Answer in natural language. Considering the relative positions, is Doorway (marked A) to the left or right of black cylindrical bin with lid (marked C)? Choose between the following options: right or left
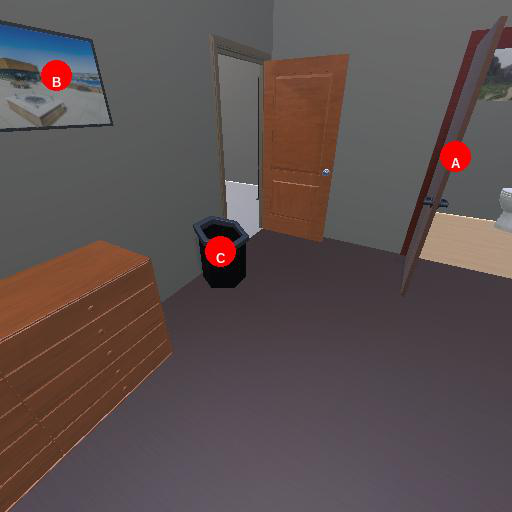
<answer>right</answer>